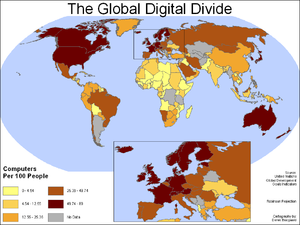
Computer / Om computeren
Udbredelsen af computere i befolkningen
En computer er en maskine, der kan programmeres til automatisk at udføre nogle talmæssige eller logiske beregninger.